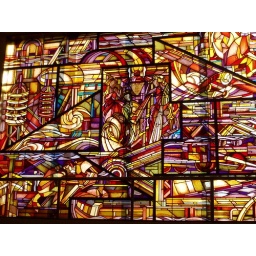
Glas-in-lood ramen in het trappenhuis van de Beijenkorf. Stained-glass windows in the Beijenkorf. The Hague - Holland.